Brandon Stadium

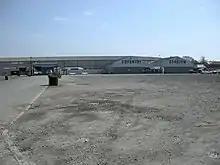
Outside view of the stadium in 2008

Brandon Stadium's first speedway meeting took place on 29 September 1928, hot on the heels of Coventry's first speedway venue at Lythalls Lane Stadium. Coventry were founder members of the National League from 1932 to 1933. The team were all set to return to action in 1934, but the Brandon proprietor C. W. East suddenly put the stadium up for sale. Despite challenge matches taking place during 1934 and 1936, league speedway would not return to Brandon for 15 years. Coventry was devastated during the war and after the war the stadium freehold was acquired by the Sanderson's (Allan and wife Hilda) and it was not until 1948 that speedway returned.